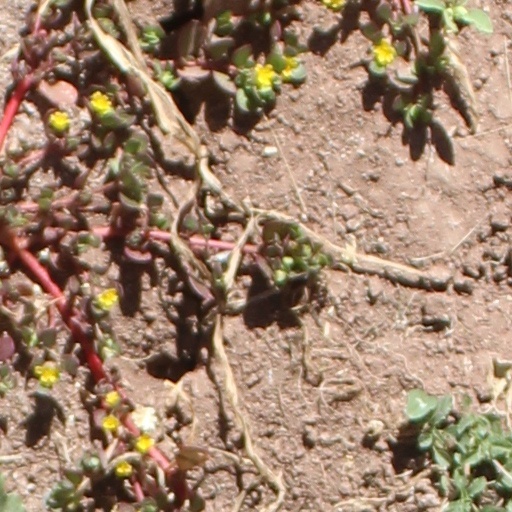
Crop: wheat